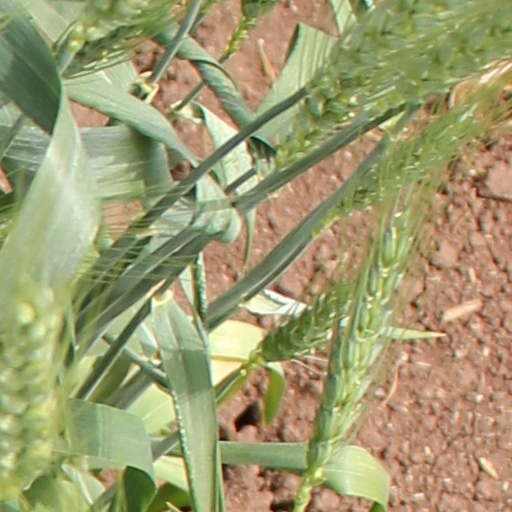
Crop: wheat